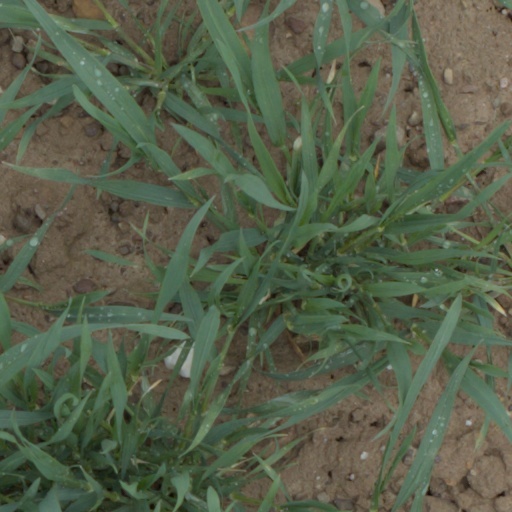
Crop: wheat